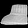
Label: Ankle boot